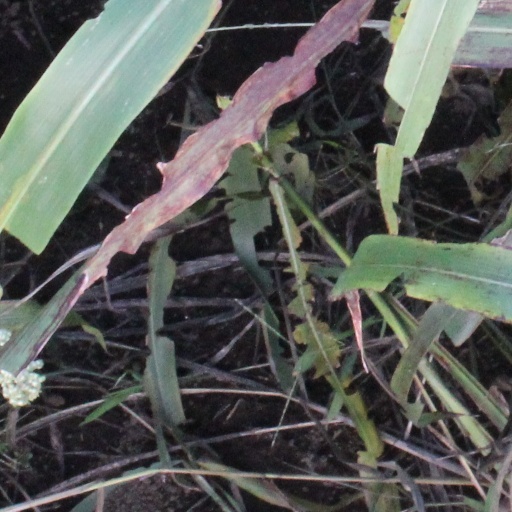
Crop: sorghum